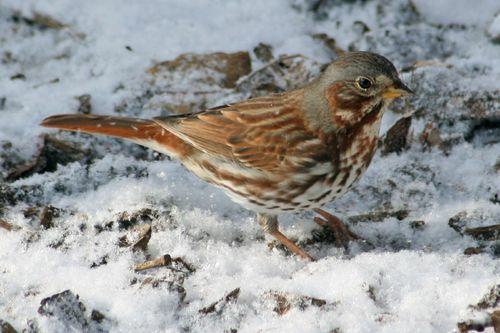
A photo of a fox sparrow